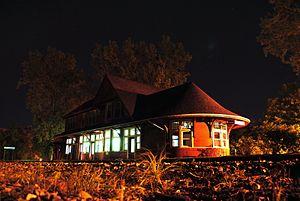
Vue de la Vieille Gare de Coaticook à Coaticook (Québec), Canada. Construction terminée en 1904. Lieux patrimoniaux du Canada, site numéro 8246.
La gare de Coaticook est une gare ferroviaire de deux niveaux construite en 1904 par la Compagnie du Grand Tronc sur la ligne reliant Montréal à Portland. Elle a servi jusqu'en 1958, date de l'abandon du service passager. Elle a été citée Immeuble patrimonial en 1999 par la ville de Coaticook.
Cette liste recense les biens du patrimoine immobilier de l'Estrie inscrits au répertoire du patrimoine culturel du Québec. Cette liste est divisées par municipalité régionale de comté géographique.
Cet article recense les lieux patrimoniaux de l'Estrie inscrit au Répertoire canadien des lieux patrimoniaux, qu'ils soient de niveau provincial, fédéral ou municipal.